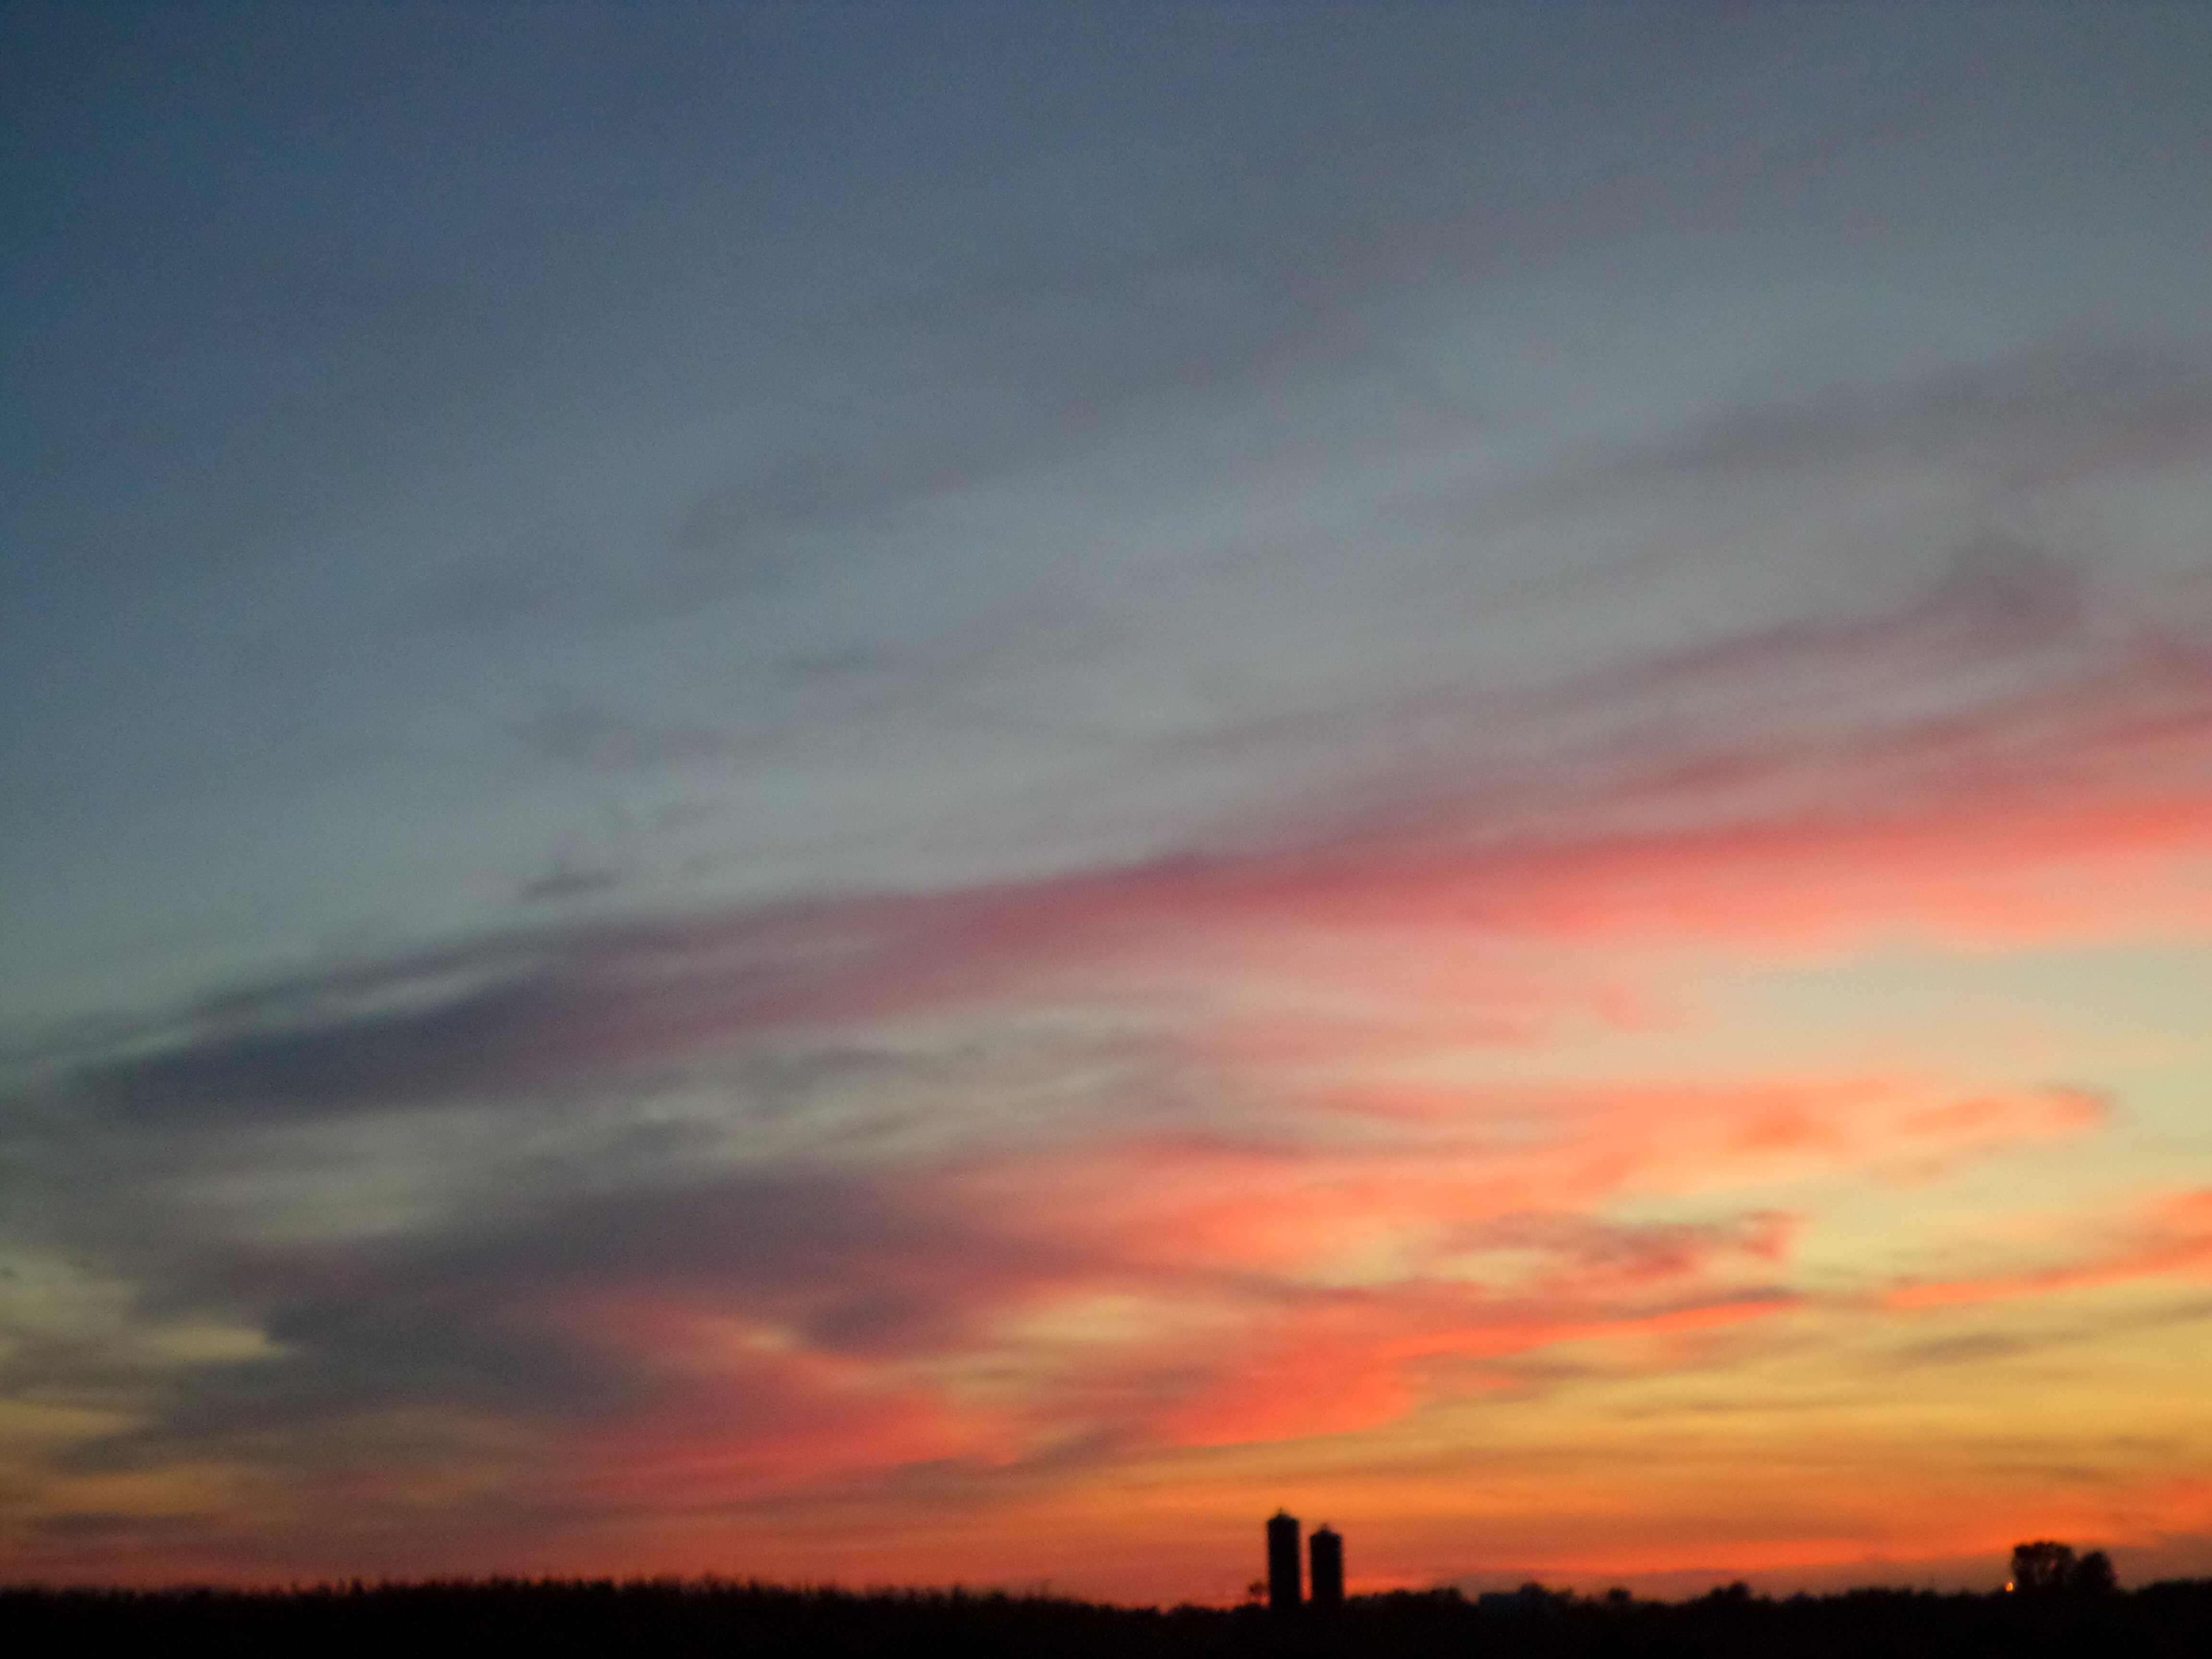
horizon, cloud, sky, sunrise, sunset, morning, dawn, atmosphere, dusk, evening, cumulus, afterglow, meteorological phenomenon, red sky at morning